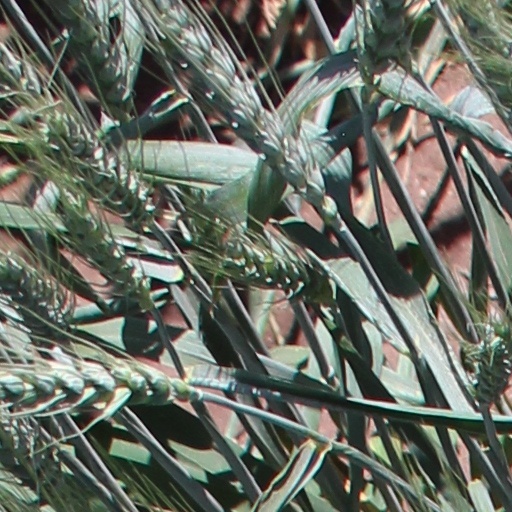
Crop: wheat